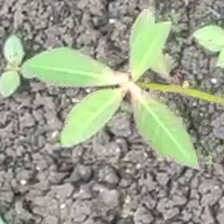
Weed species: Moti_dudhi(Euphorbia_geneculata_L)